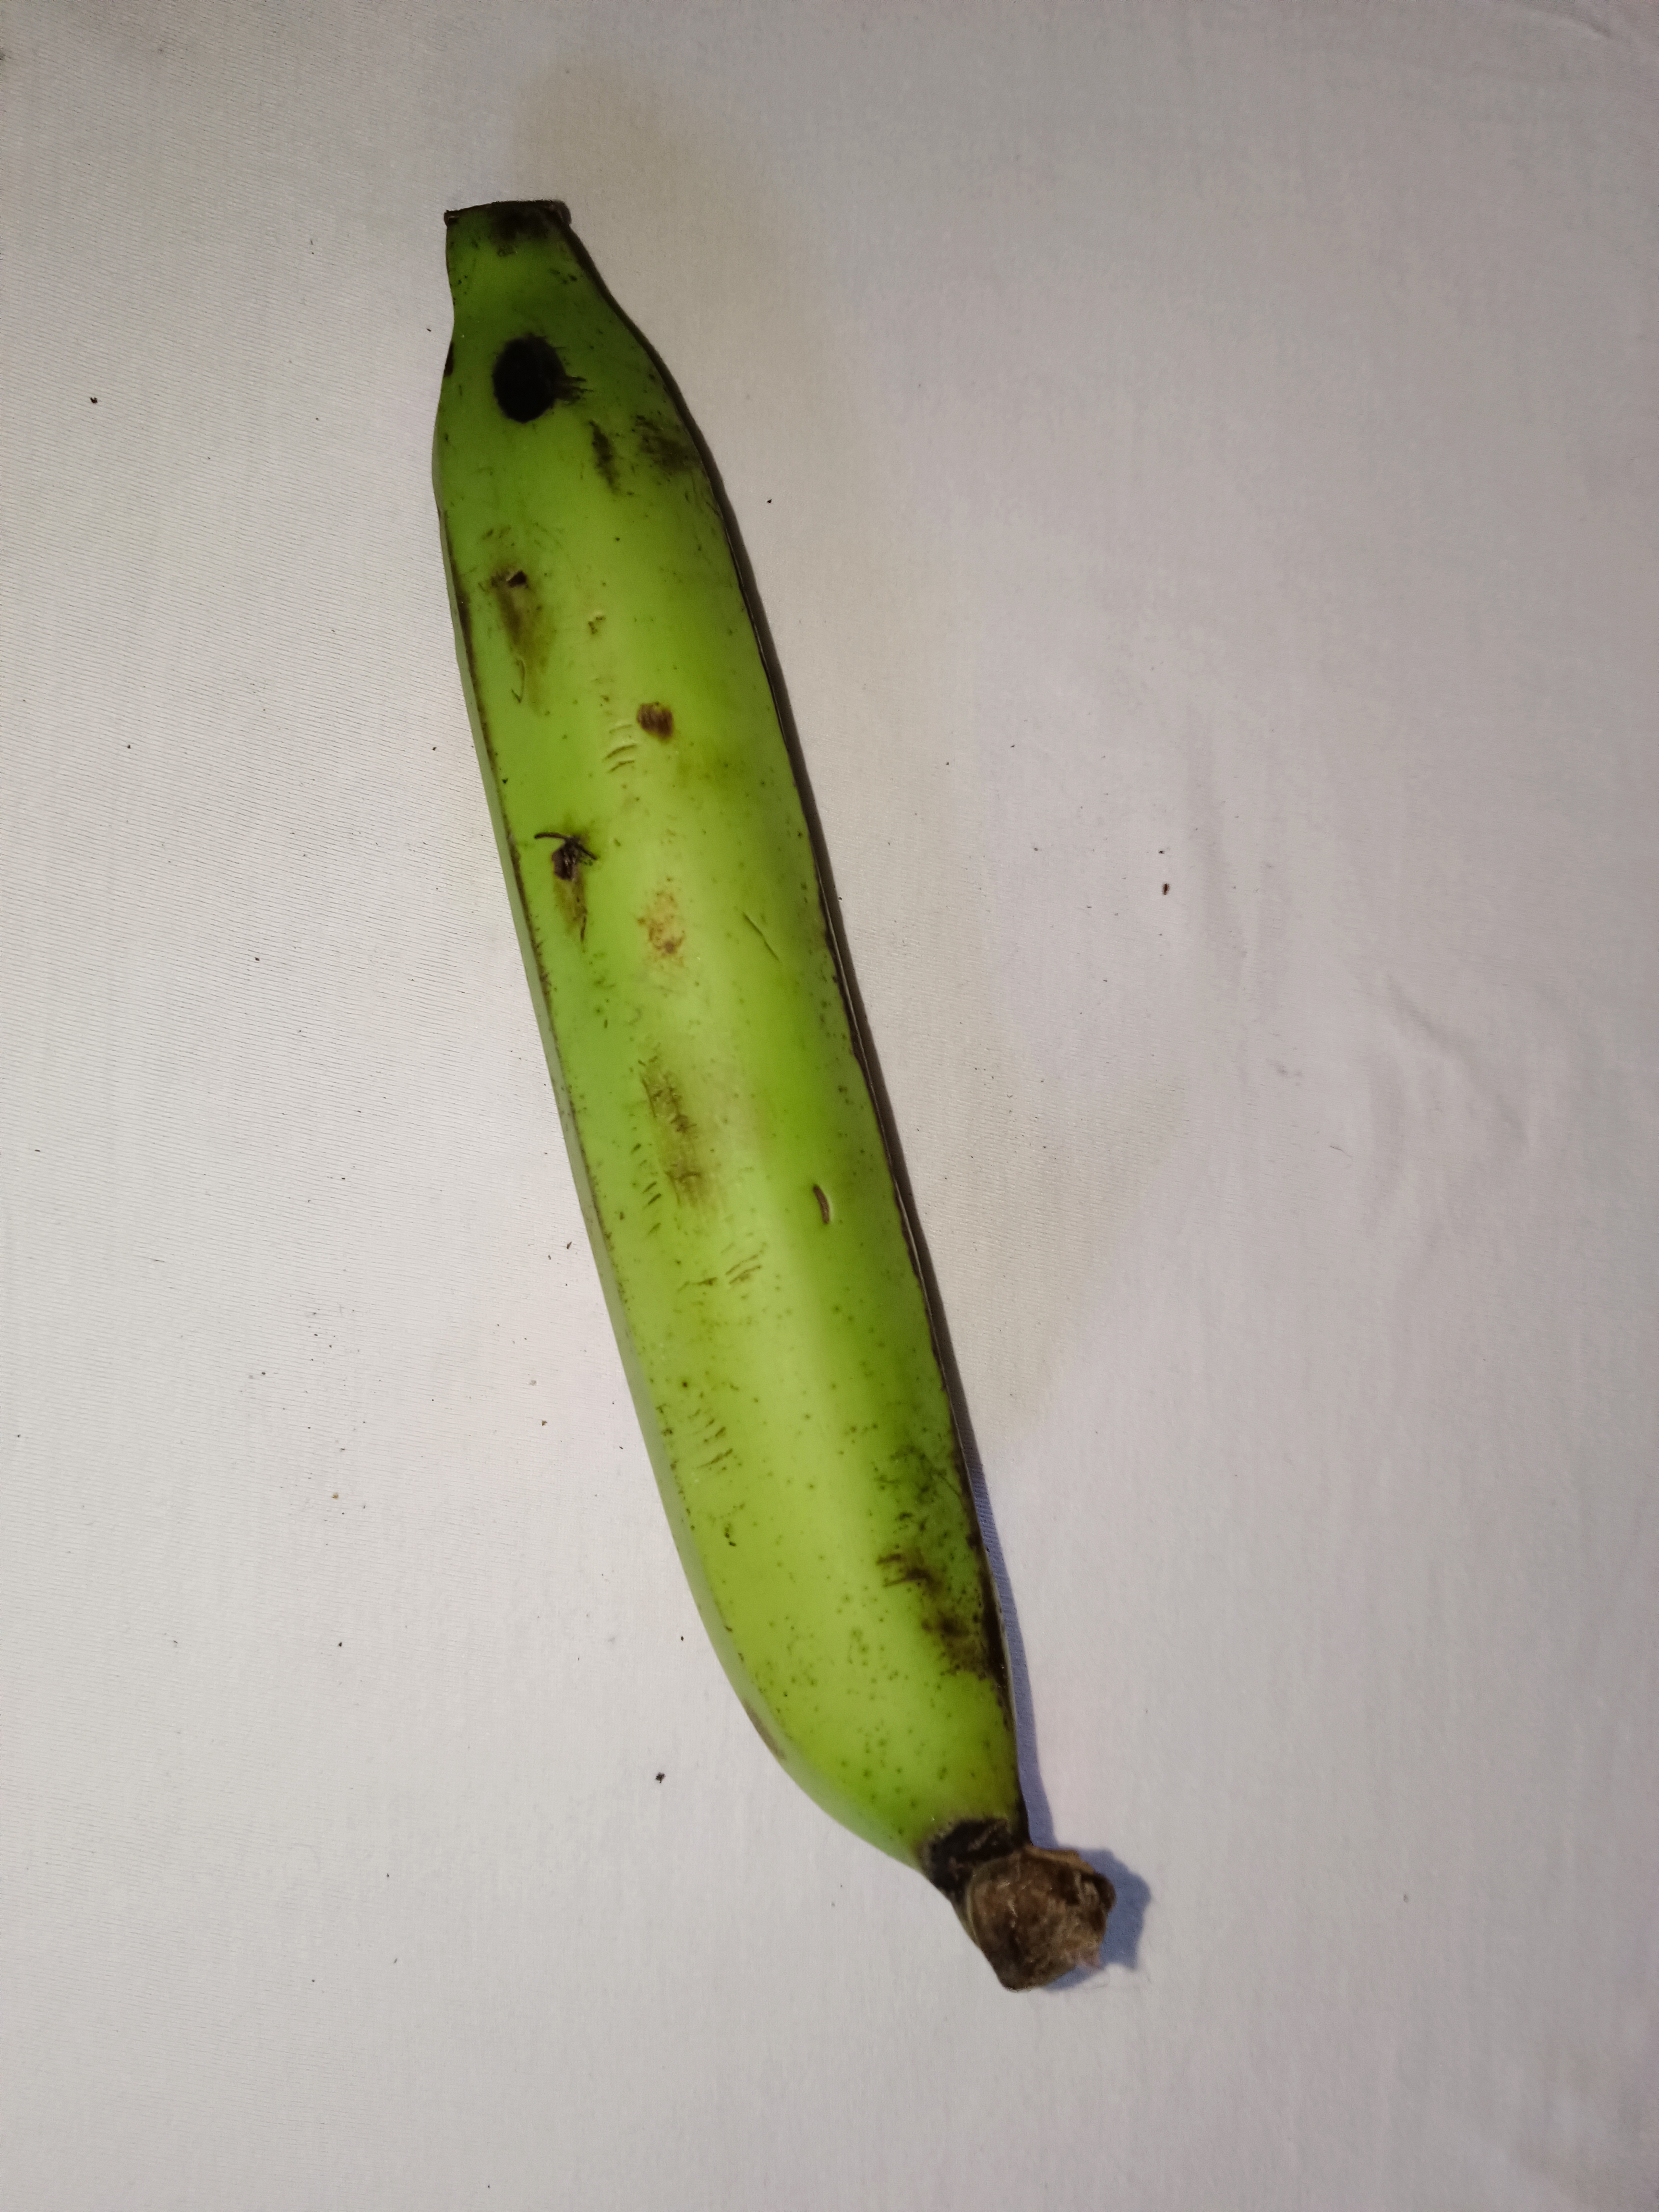
Banana variety: Shagor